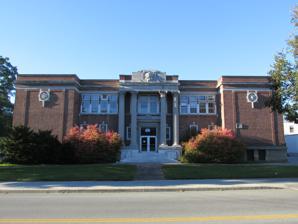
Building: Old Bennington High School
Country: United States of America
Year built: 1913
For the high school now serving Bennington, see Mount Anthony Union High School . United States historic place Bennington High School U.S. National Register of Historic Places Show map of Vermont Show map of the United States Location 650 Main St., Bennington, Vermont Coordinates 42°52′49″N 73°11′24″W / 42.88028°N 73.19000°W / 42.88028; -73.19000 Area 2.3 acres (0.93 ha) Built 1913 ( 1913 ) Architect Cooper and Bailey; Duff, John W. Architectural style Beaux Arts NRHP reference No. 05000948 Added to NRHP August 26, 2005 The Former Bennington High School is a historic school building at 650 Main Street in Bennington, Vermont .  Built in 1913 and enlarged several times, it is architecturally significant as an excellent example of Beaux-Arts architecture , and is historically important for its role in local education.  The building, closed in 2004, was listed on the National Register of Historic Places in 2005. Bennington's high school educational services are now provided by Mount Anthony Union High School . Description and history The Old Bennington High School is located on the eastern edge of Bennington's downtown area, on the north side of Main Street ( Vermont Route 9 ), on a lot that is bounded on the north side by Pleasant Street.  It is a two-story masonry structure, built out of brick and stone, and set on a concrete foundation.  The south-facing main facade is symmetrical, with a central section flanked by slightly projecting wings. The central portion houses the main entrance, which is sheltered by a two-story portico with fluted Corinthian columns supporting an entablature , a cornice , and parapet .  It is flanked on the first floor by single sash windows with stone keystones , and on the second floor by bands of sash windows with transoms above.  The front-facing wing ends have no windows, and a brick panel outline with marble corner blocks. Medallions are centered near the tops of these panels. The town of Bennington's first high school was built about 1875, and was over its capacity by 1909.  In 1912 the town authorized construction of this building, which was formally opened in 1914.  It served as a high school until 1967, undergoing additions in 1939, 1958, and again in 1975, when it was serving as Mount Anthony Middle School.  The middle school was closed in 2004, and plans were laid to convert the building to senior housing. See also National Register of Historic Places listings in Bennington County, Vermont References